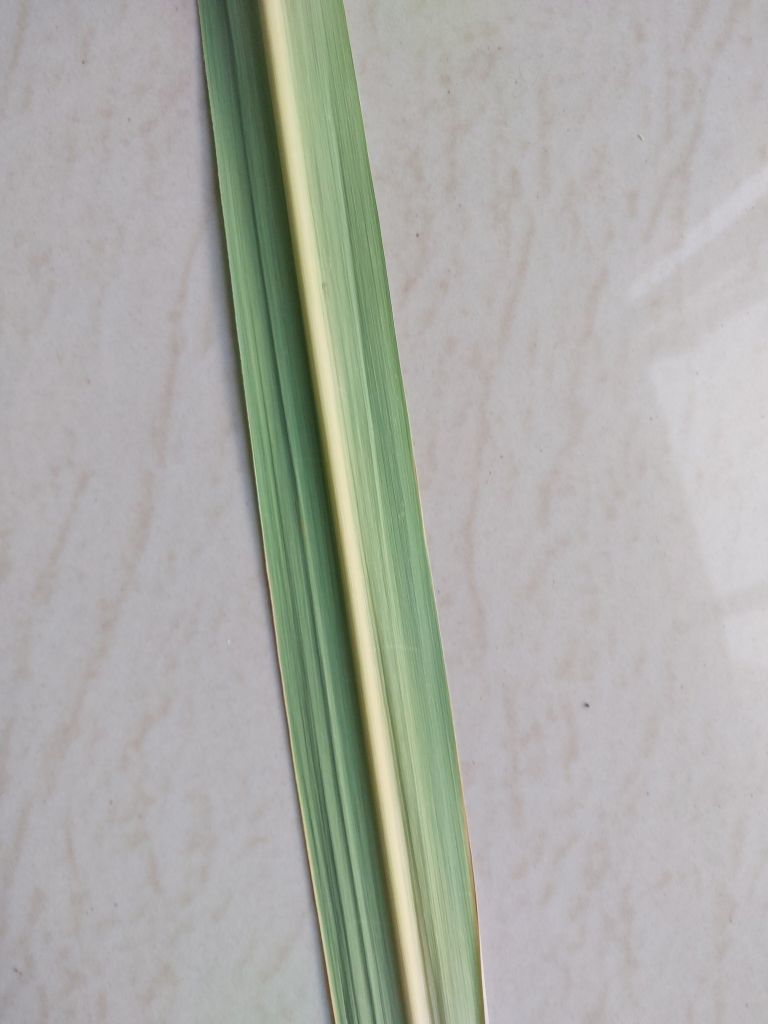
Label: Yellow Leaf